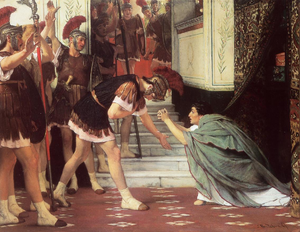
24 janvier : conjuration contre Caligula où seraient entrés, avec un certain nombre de sénateurs, les plus puissants des affranchis, les préfets du prétoire et deux tribuns des cohortes prétoriennes, Cassius Chaerea et Cornelius Sabinus. Il est décidé que l’empereur serait attaqué vers midi, lorsqu’il sortira du spectacle des jeux Palatins. Caligula est assassiné dans un cryptoportique de son palais par Chaerea et les autres conjurés. L'empereur ne laissant pas d’héritier, une partie du Sénat veut profiter de l’occasion pour rétablir le régime républicain. Mais les sénateurs avaient compté sans l’armée. Claude, fils de Drusus l’Ancien, oncle de Caligula, est proclamé par les prétoriens à l’âge de 51 ans. Le Sénat est contraint de ratifier.